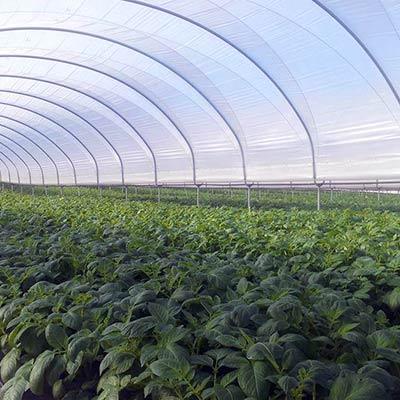
Ndani ya chafu kubwa inayofunikwa na karatasi nyeupe, likiwa na mimea mingi ya kijani iliyopandwa kwa safu ndefu.  Muundo wa chafu una matao ya chuma yanayounga mkono paa. Mimea ina majani mengi yanayostawi.